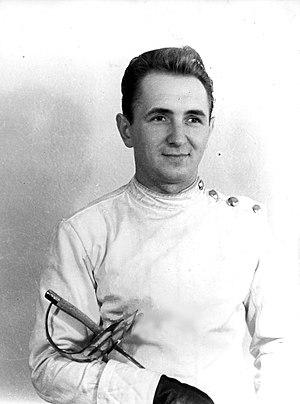
Jerzy Władysław Pawłowski est un escrimeur et un espion polonais